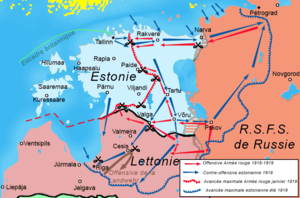
Déplacements des troupes et batailles durant la guerre d'indépendance de l'Estonie 1918-1919
La guerre d'indépendance de l'Estonie également connue sous le nom de guerre de Libération de l'Estonie est une campagne défensive menée par l'Estonie et ses alliés, notamment le Royaume-Uni, la Finlande, la Suède et le Danemark, pour repousser l'offensive de l'Armée rouge de 1918-1920 sur le front occidental déclenchée dans le cadre de la guerre civile russe. L'Estonie défendait son indépendance nouvellement acquise après la désintégration de l'Empire russe et l'invasion par l'Empire allemand. Le conflit se conclut par la victoire de l'Estonie formalisée par le traité de Tartu.
L’histoire de l’Estonie, pays situé sur la rive sud-est de la mer Baltique qui a accédé à l’indépendance en 1918, débute au IXᵉ millénaire av. J.‑C., lorsque les premières populations nomades pénètrent sur son territoire libéré par la dernière glaciation. Selon la théorie la plus répandue, le peuple finno-ougrien, dont descend la majeure partie des Estoniens contemporains, arrive dans la région vers le IVᵉ millénaire av. J.‑C. en introduisant la céramique à peigne commune à plusieurs peuples rattachés à la même famille linguistique.